Politics of Georgia (country)

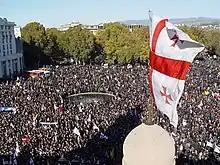
Downtown Tbilisi during the Rose Revolution.

Soviet Georgia adopted its own constitution in 1922, although it was virtually the same as that of other Soviet republics. A new constitution adopted in March 1927 organized state powers between the Supreme Soviet (legislature) and the Soviet of People's Commissars (executive), while Georgia was entitled seats in the Central Executive Committee of the Congress of All-Russia Soviets. All officeholders were members of the Communist Party of Georgia and were appointed by the Caucasus Bureau of the Bolshevik Party, itself appointed by the Soviet Union. All other political parties were banned, although some underground dissident groups started to organize as parties in the late 1970s, including the Georgian Helsinki Union, the Republican Party, and the National Democratic Party.